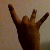
The image shows a hand gesture representing the number 8 in Indian Sign Language.